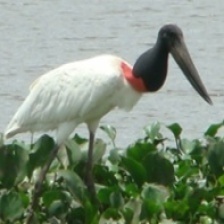
Species: JABIRU
Scientific name: JABIRU MYCTERIA
ImageNet parent category: white_stork